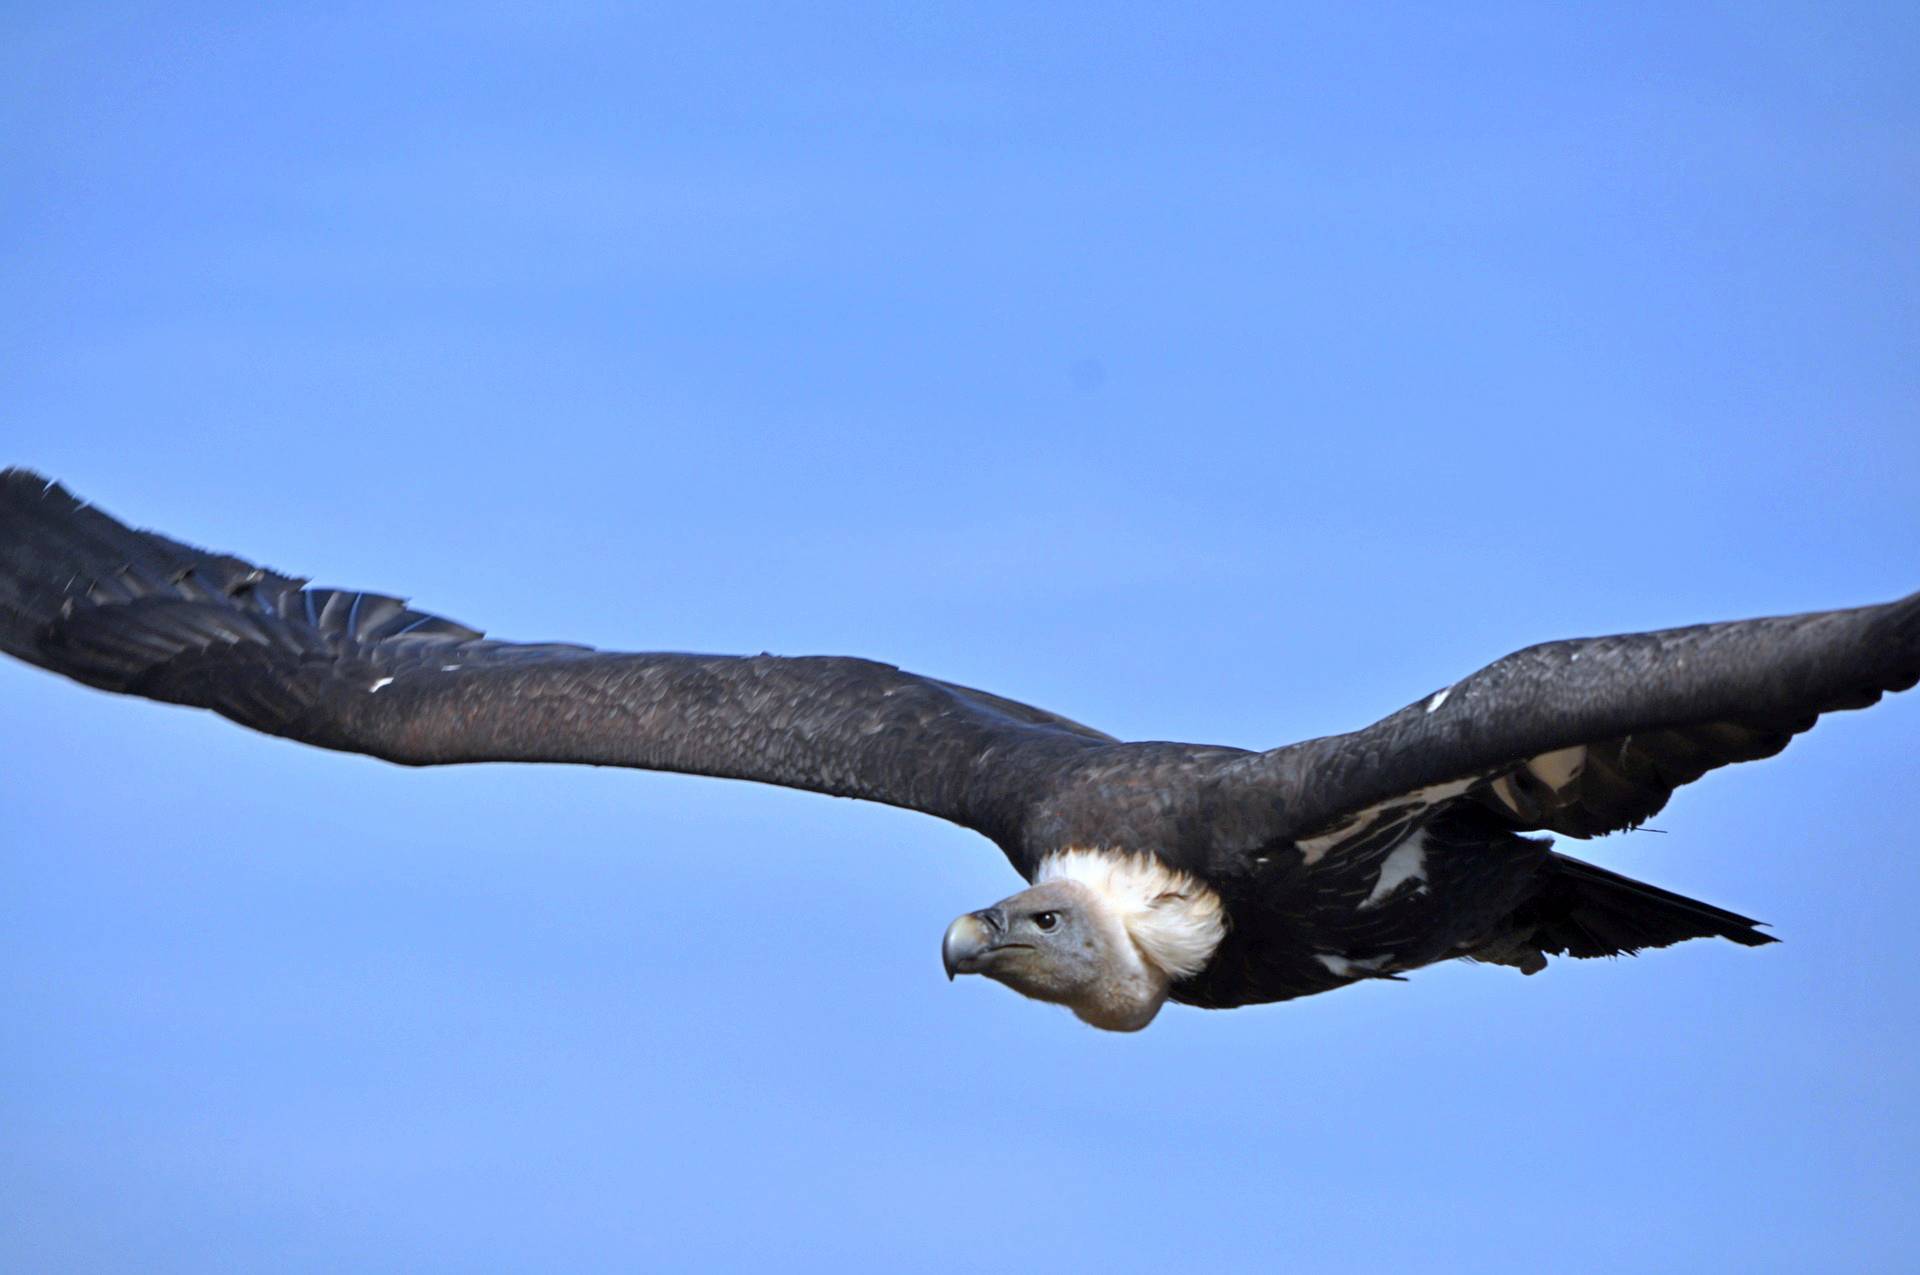
animals, bird, bird of prey, eagle, sky, accipitriformes, bald eagle, wing, accipitridae, beak, vulture, condor, branch, falconiformes, flight, wildlife, osprey